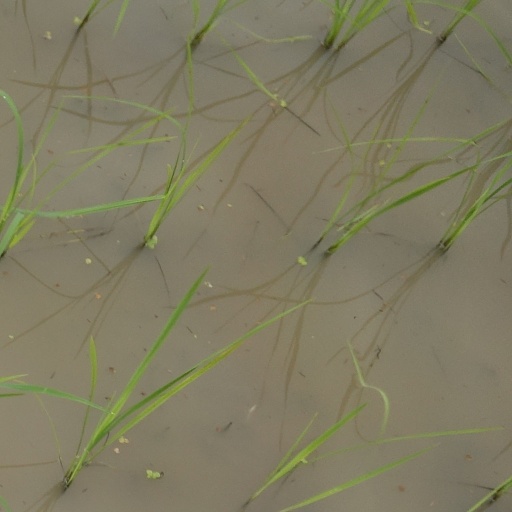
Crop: rice